GDP-mannose 4,6-dehydratase

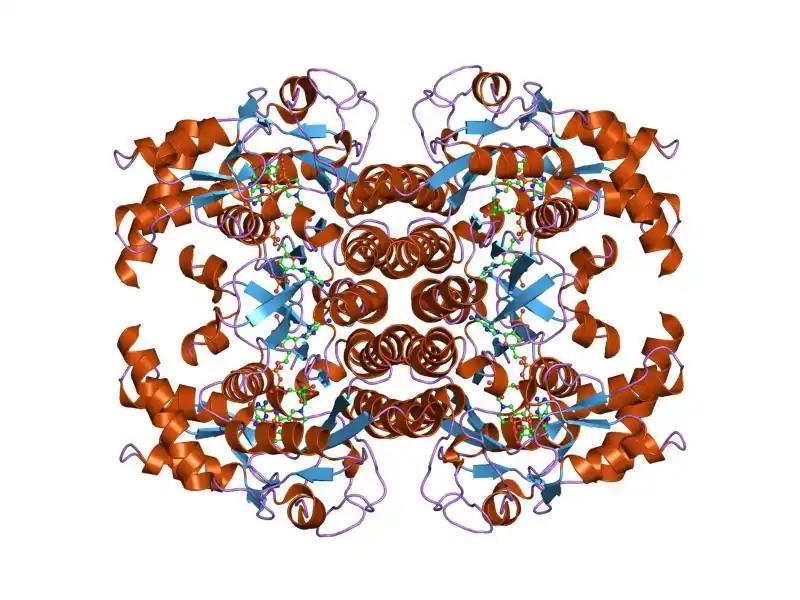
Here we can see the full crystal structure of the GDP enzyme. Use this link to find the subunits of the enzyme http://www.rcsb.org/pdb/explore/jmol.do?structureId=1RPN&opt=3 PDB 1rpn

In the pathway the enzyme is in an intermediate step that converts GDP-Mannose to GDP-4-dehydro-6-deoxy-D-mannose which is then converted into GDP-Fucose which is absolutely crucial to the body. The product of this pathway is fucosyltransferases which is then used in a different pathway that creates fucosylated glycans which is used for cell signaling and immunity in the body. Fucose is a deoxyhexose that is present in a wide variety of organisms. In most mammals, fucose-containing glycans have important roles in blood transfusion reactions, selectin-mediated leukocyte-endothelial adhesion, host-microbe interactions, and numerous ontogenic events. Along with those the body uses fucose as signaling branches of a cell and also as identification systems in immunity. However the enzyme only works at its top levels under normal body conditions. Increased pH or heat could severely denature the protein causing the enzyme to malfunction.